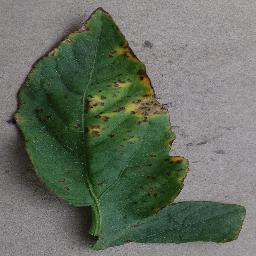
Label: Tomato___Bacterial_spot